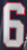
Number: 6